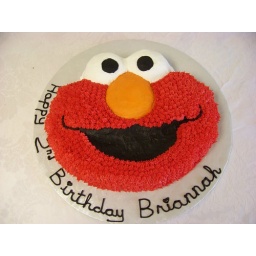
A white cake shaped like Elmos head covered in buttercream icing